Archie Jackson

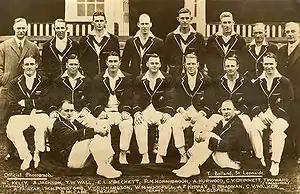
The 1930 Australian touring team. Jackson is second from the left in the back row.

Jackson was included in the Australian squad to tour England in 1930. The bonus for Australia from England's 1928–29 visit was the emergence of Jackson and Don Bradman and now much was expected of them in a rebuilt Australian squad that retained only four players from the 1926 tour of England. But Jackson was frequently ill and his unfamiliarity with English pitches resulted in patchy form. Even so, he was described at the time by former England player Cecil Parkin as, "a better bat than Bradman". He was left out of the team for the First Test at Trent Bridge, the only defeat suffered by the Australians all tour. After the Second Test at Lord's, Jackson recovered some form. Ponsford and Fairfax both fell ill and as a result Jackson was included in the team for the Third Test at Leeds. He scored one run in his only innings while Bradman made a then-record Test score of 334. Jackson was omitted for the Fourth Test, but a century against Somerset helped him to force his way back into the side for the Fifth and deciding Test at The Oval.